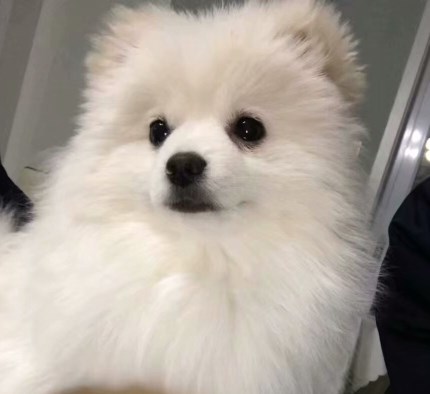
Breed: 1936-n000005-Pomeranian